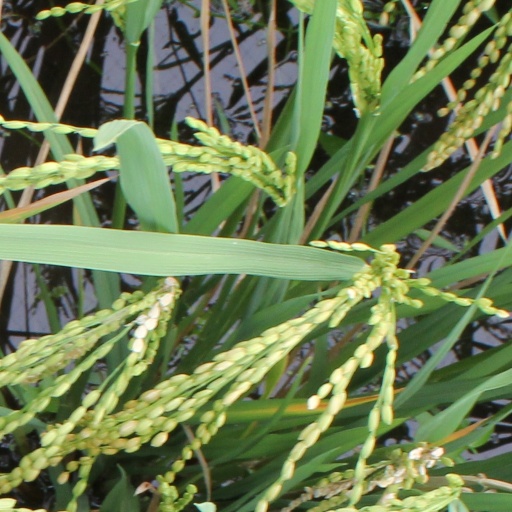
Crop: rice